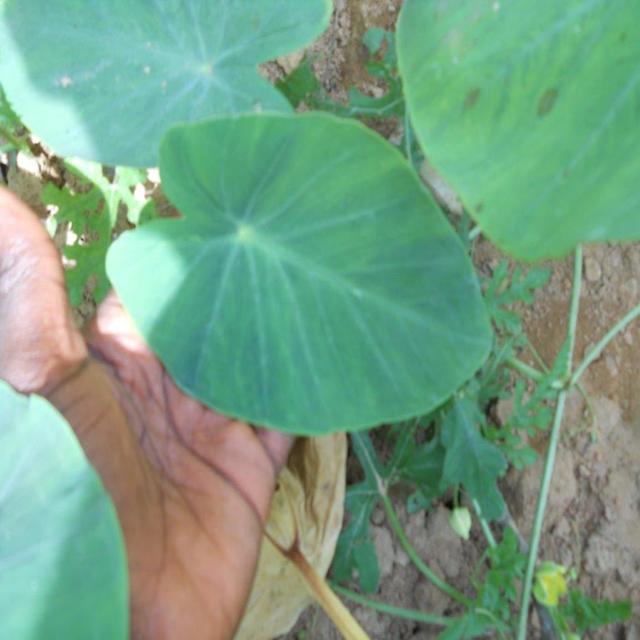
Label: Healthy